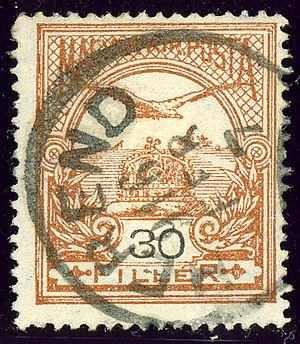
Odoreu est une commune roumaine du județ de Satu Mare, dans la région historique de Transylvanie et dans la région de développement du Nord-ouest.